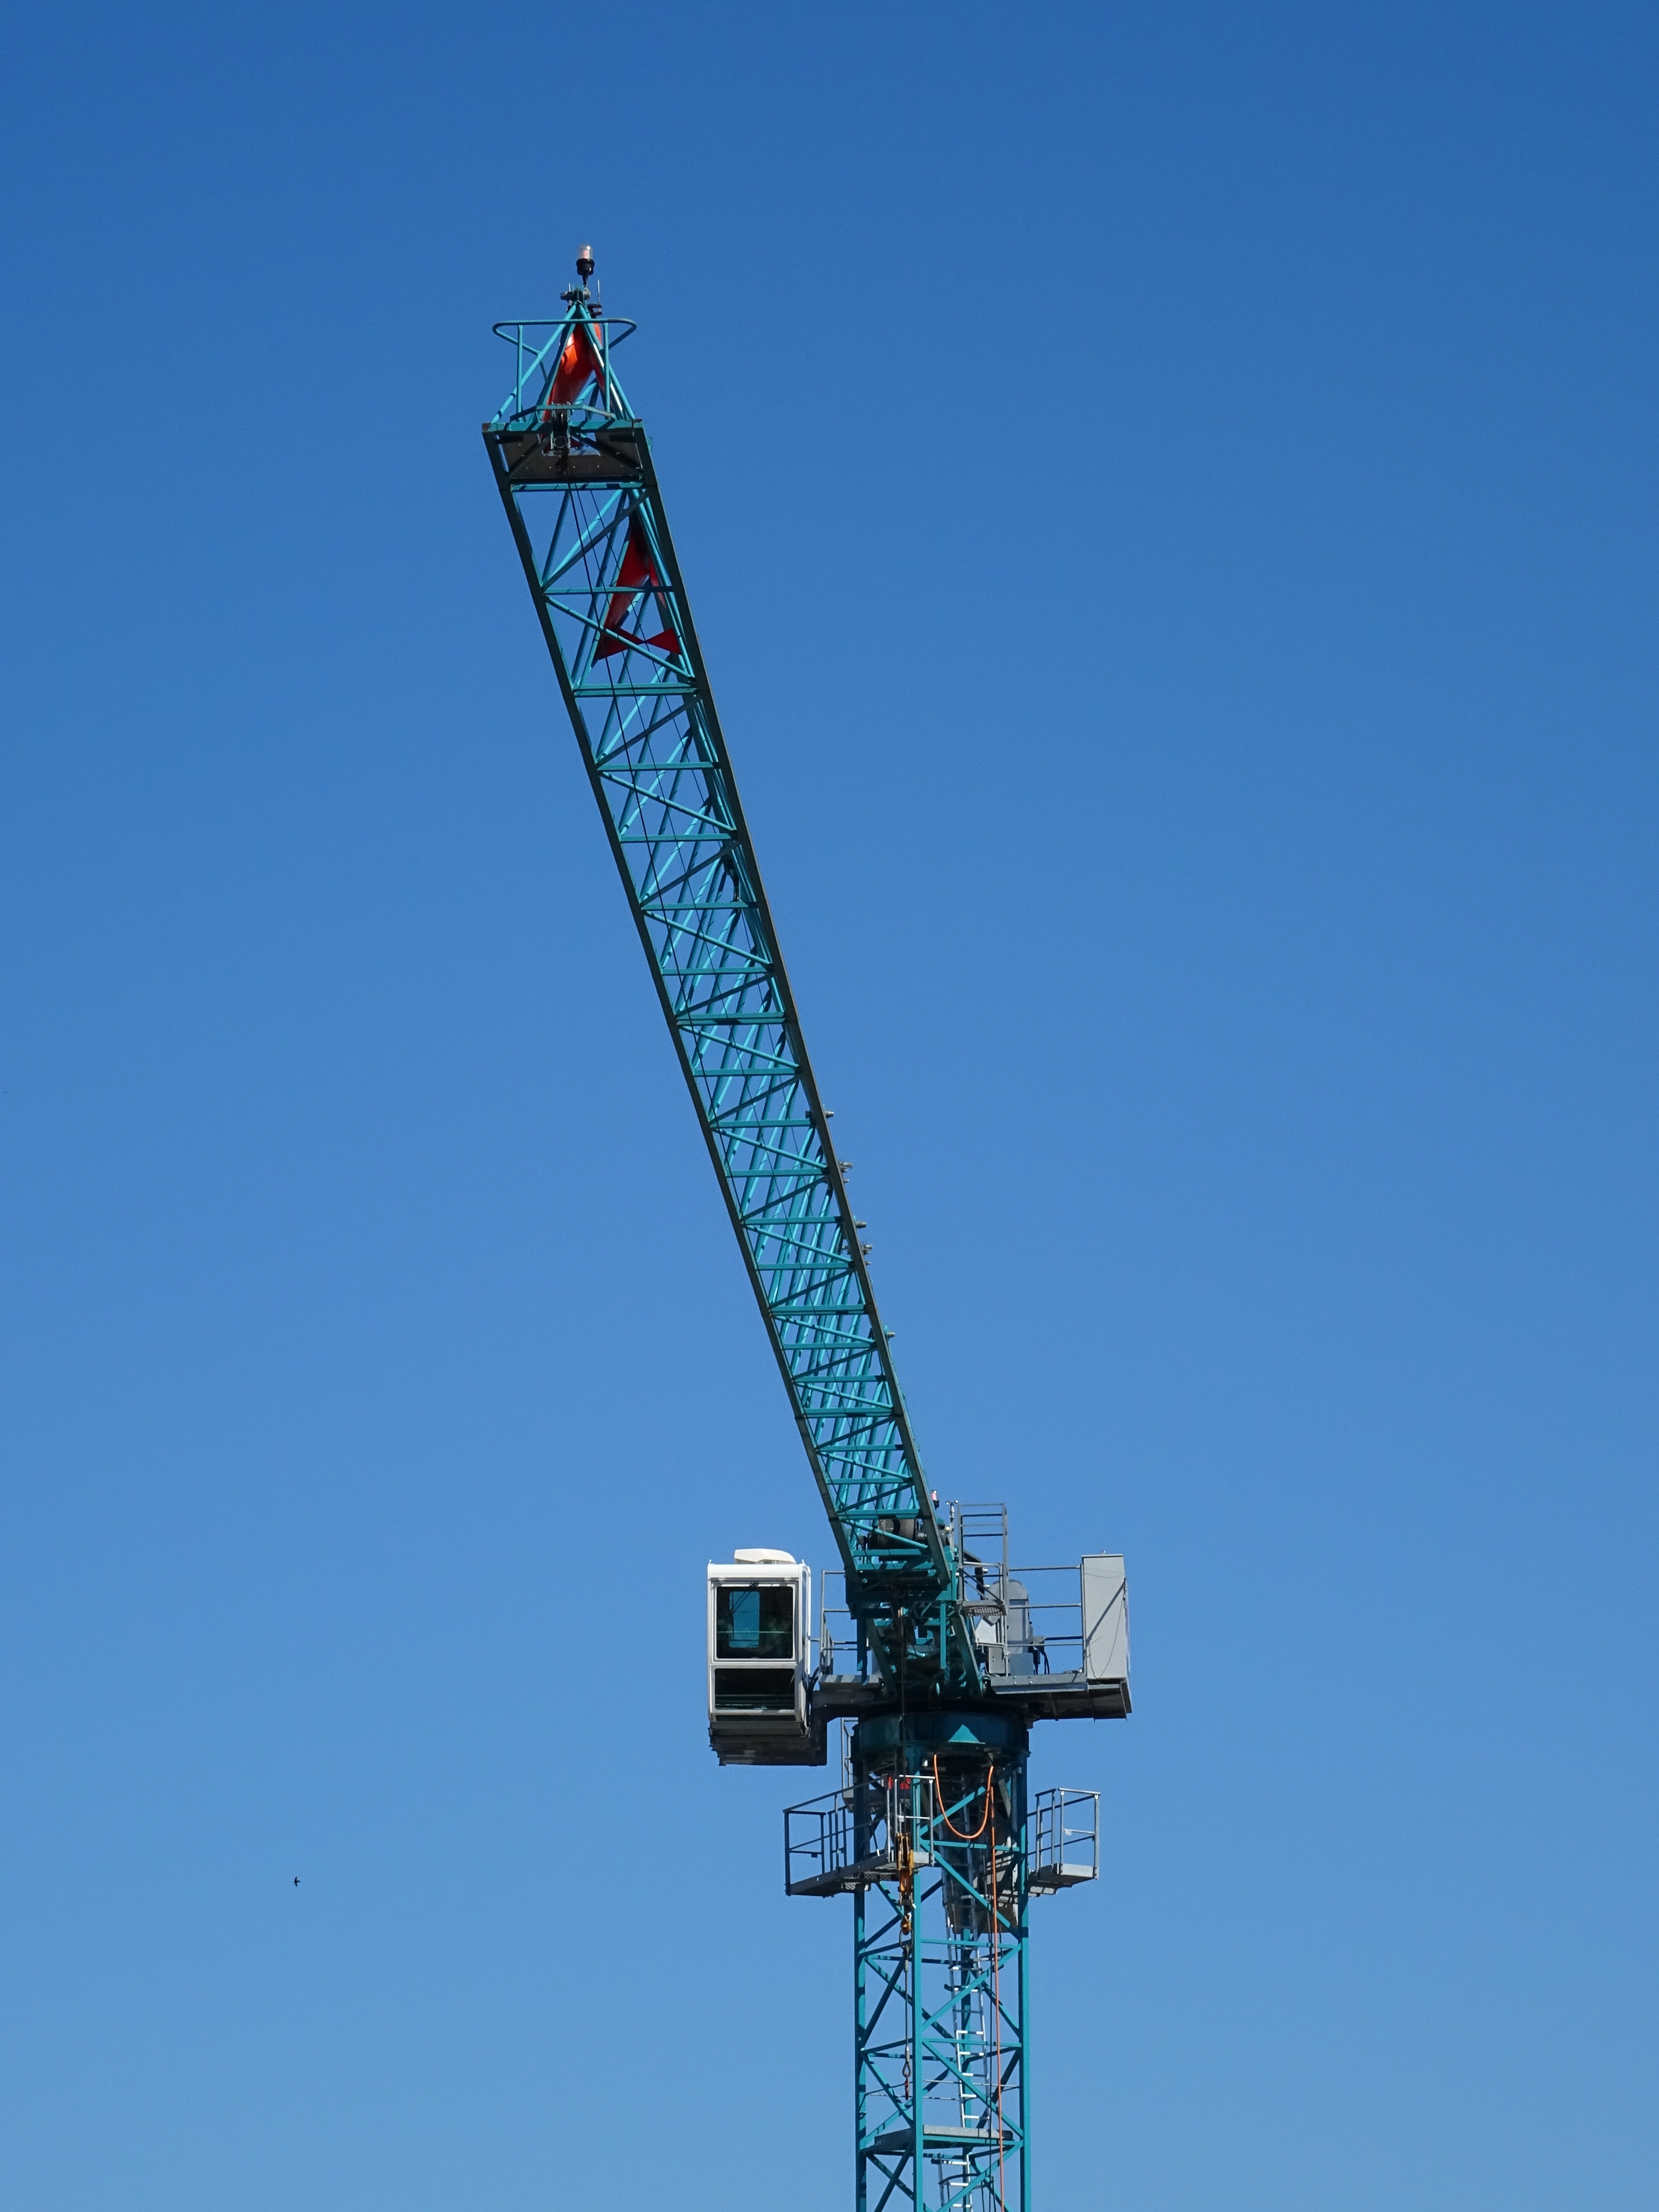
sky, technology, steel, construction, vehicle, ferris wheel, tower, mast, machine, blue, lighting, build, cranes, crane, site, baukran, construction work, construction machine, driver's cab, construction cranes, construction equipment, overhead power line